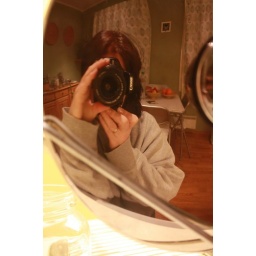
[103-365] kitchen in a pot lid